Czech Republic–Taiwan relations

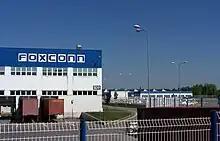
Entrance of the Foxconn CZ plant in Pardubice

Taiwanese electronics manufacturer Foxconn runs its largest European operations in the Czech Republic, the company's European Union (EU) hub. The subsidiary, named Foxconn CZ, is by profit one of largest companies in the Czech Republic.